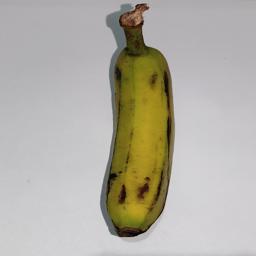
Banana variety: Sagor Kola